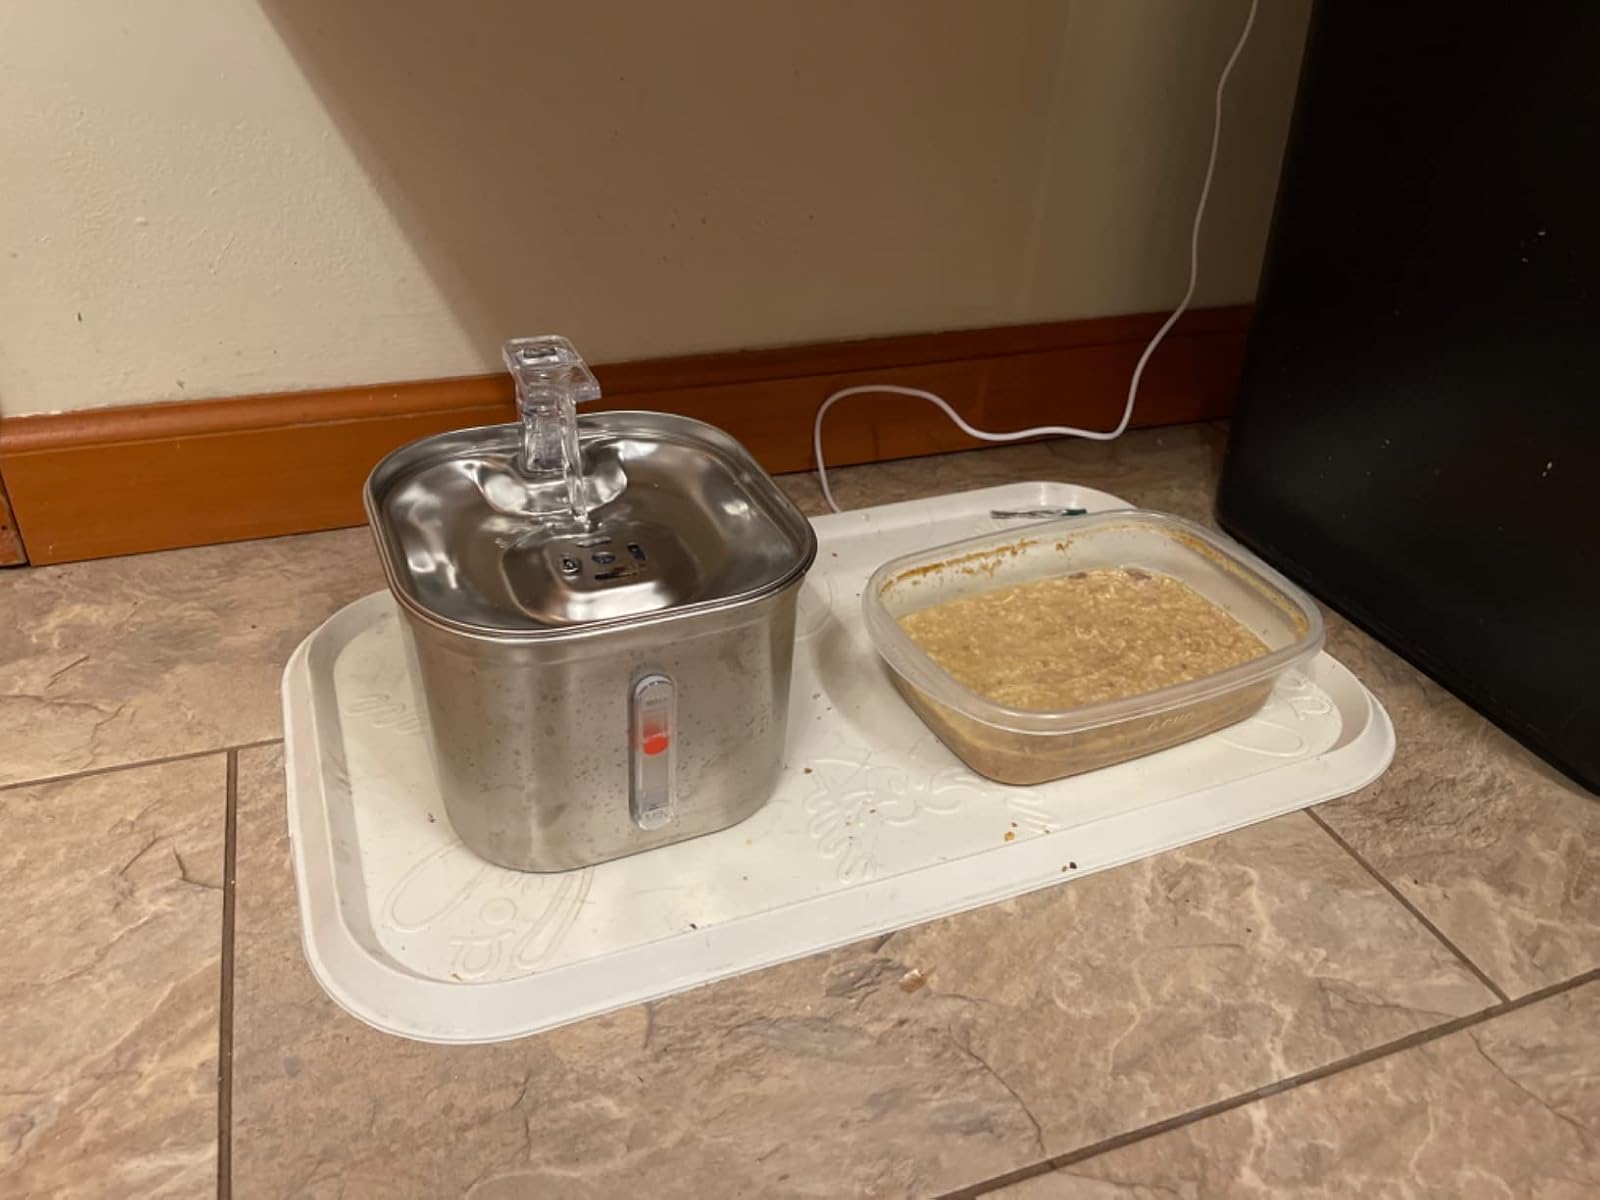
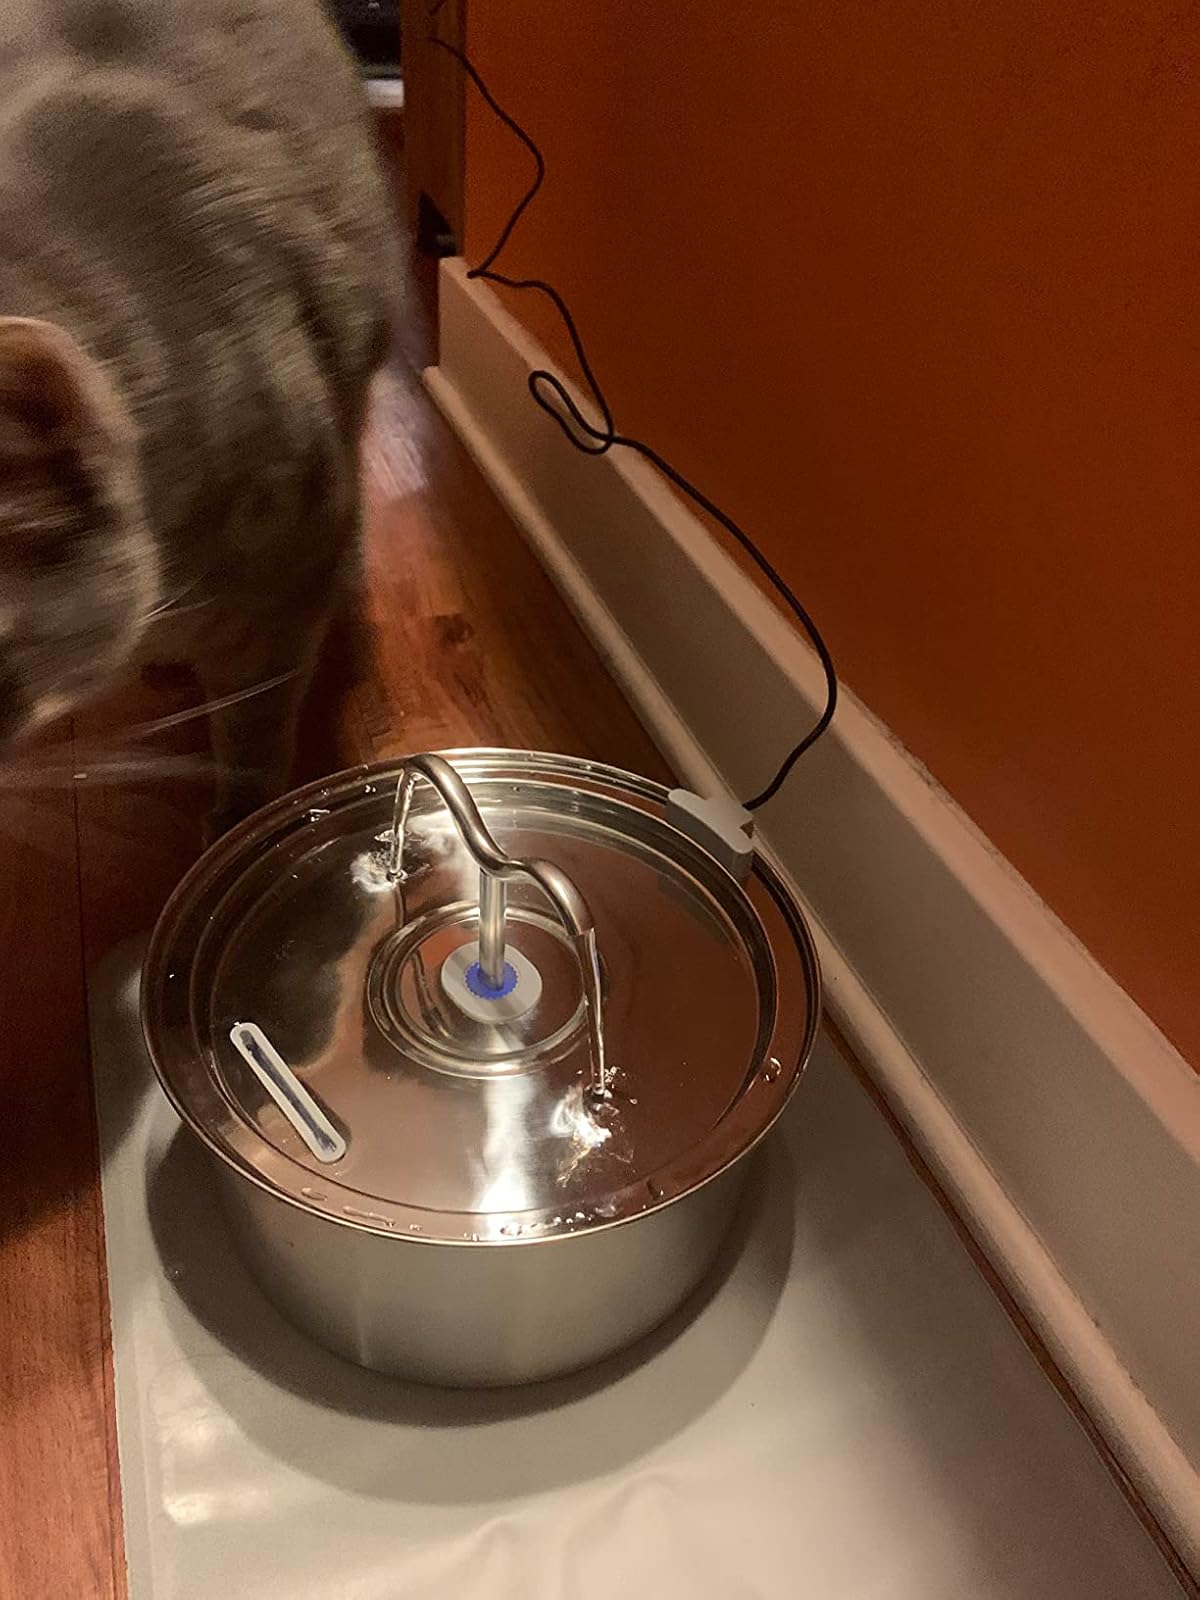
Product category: items_bowl
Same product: no